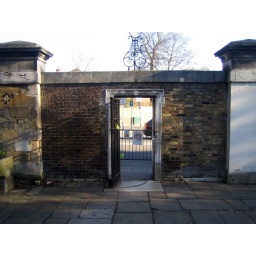
the door in the wall